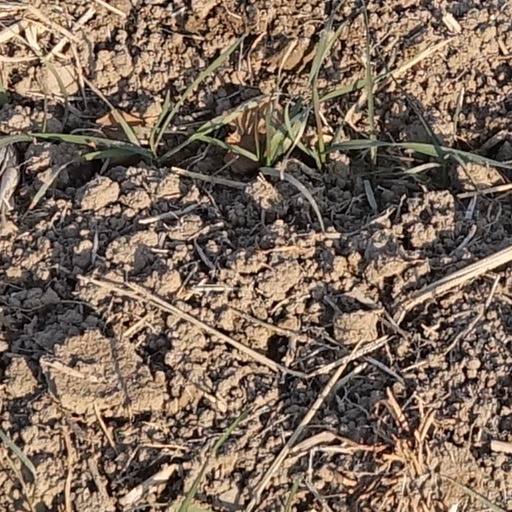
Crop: wheat